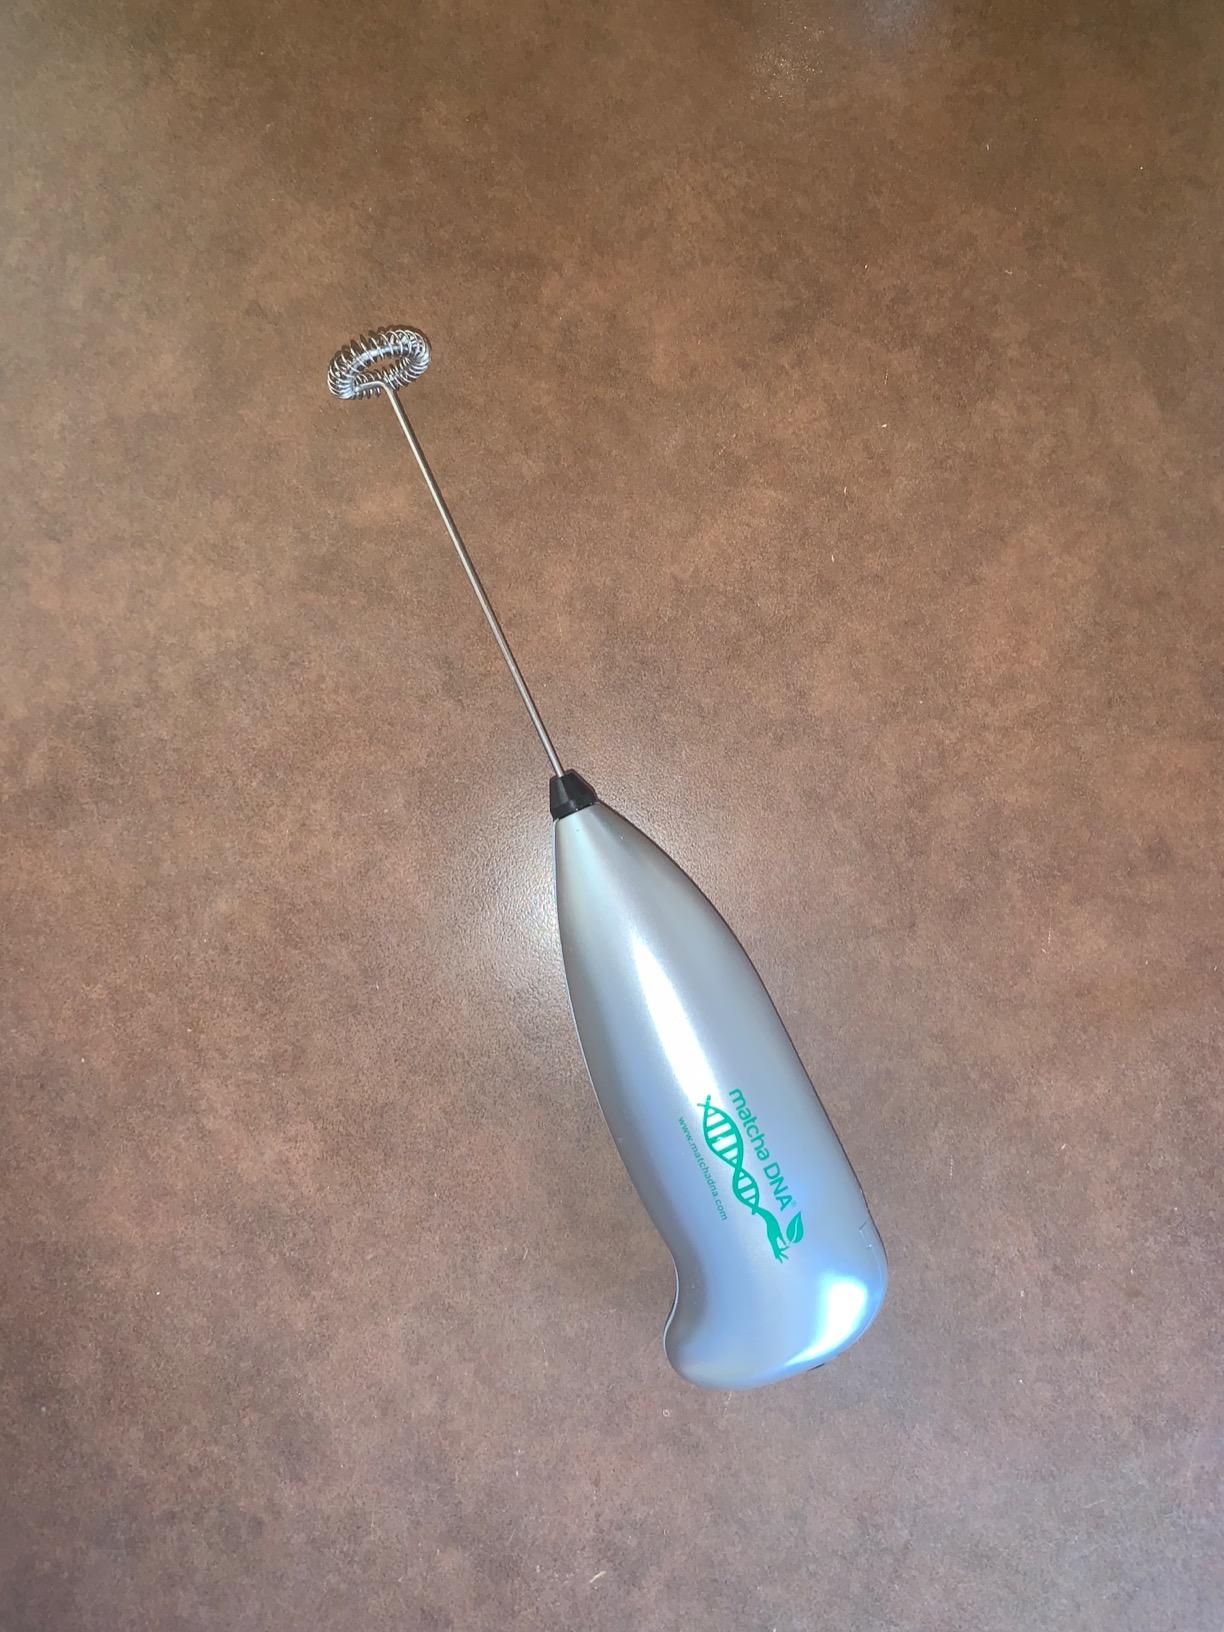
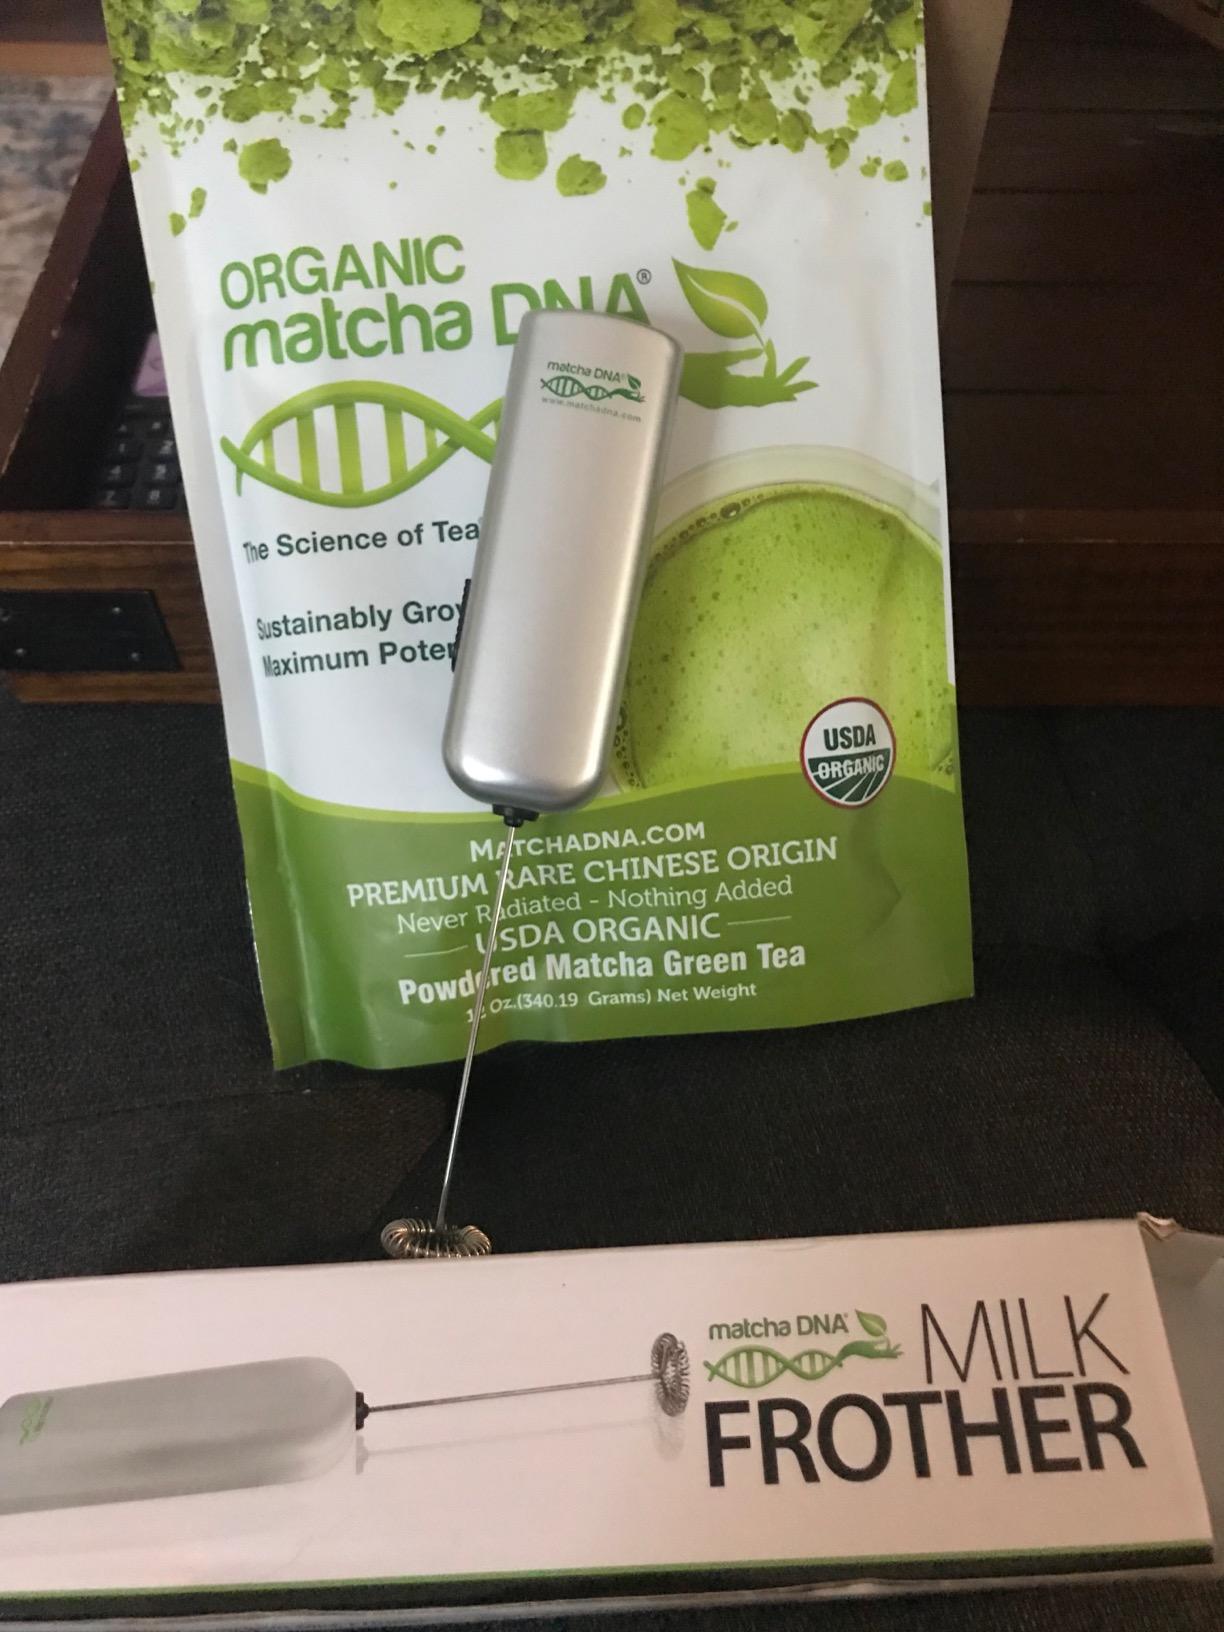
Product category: items_mixer
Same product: no